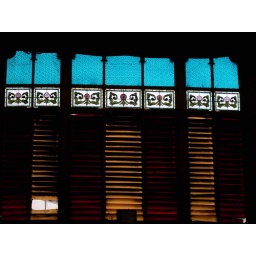
Coloured glass in the Valencia food market